Grue Church

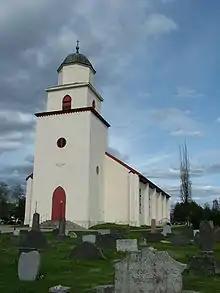
View of the church

Grue Church is a parish church of the Church of Norway in Grue Municipality in Innlandet county, Norway. It is located in the village of Kirkenær. It is the church for the Grue parish which is part of the Solør, Vinger og Odal prosti (deanery) in the Diocese of Hamar. The white, stone church was built in a long church design in 1828 using plans drawn up by the architect Hans Linstow. The church seats about 500 people.